History of the Trans-Am Series

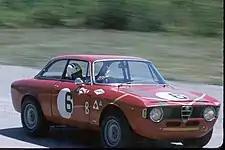
Kwech / Andrey 1966 Trans-Am Championship Alfa Romeo GTA

The Trans-American Sedan Championship commenced on March 25, 1966, at Sebring International Raceway, beginning a 7 race season. (After 1966, seasons would average 12 rounds until 1973) The overall win went to Jochen Rindt driving an Alfa Romeo GTA, a very successful car in Trans Am, until Porsche arrived. Bob Tullius (in a Dodge Dart) took second overall and first in the Over 2.0 Liter class.